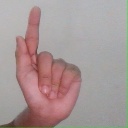
अक्षर: ळ